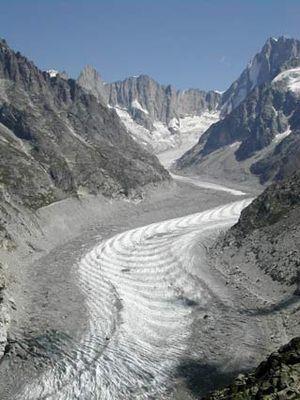
La Mer de Glace est un glacier de vallée alpin situé sur le versant septentrional du massif du Mont-Blanc, dans le département français de la Haute-Savoie. Il est formé par la confluence du glacier du Tacul et du glacier de Leschaux et s'épanche dans la vallée de l'Arve, sur le territoire de la commune de Chamonix-Mont-Blanc, donnant naissance à l'Arveyron. Le glacier s'étend sur sept kilomètres de long, son bassin d'alimentation possède une longueur maximale de douze kilomètres et une superficie de 40 km², alors que son épaisseur atteint 300 mètres.